Lalla Essaydi

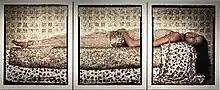
"Bullets Revisited #3" (2012), National Museum of Women in the Arts, Washington, D.C.

Influenced by her experiences growing up in Morocco and Saudi Arabia, Essaydi explores the ways that gender and power are inscribed on Muslim women's bodies and the spaces they inhabit. She has stated that her work is autobiographical and that she was inspired by the differences she perceived in women's lives in the United States versus in Morocco, in terms of freedom and identity. She explores a wide range of perspectives, including issues of diaspora, identity, and expected location through her studio practice in Boston. The inspiration for many of her works came from her childhood, in the physical space where she, as a young woman, was sent when she disobeyed. She stepped outside the permissible behavioral space, as defined by Moroccan culture. Essaydi said her works will become haunted by spaces she inhabited as a child.